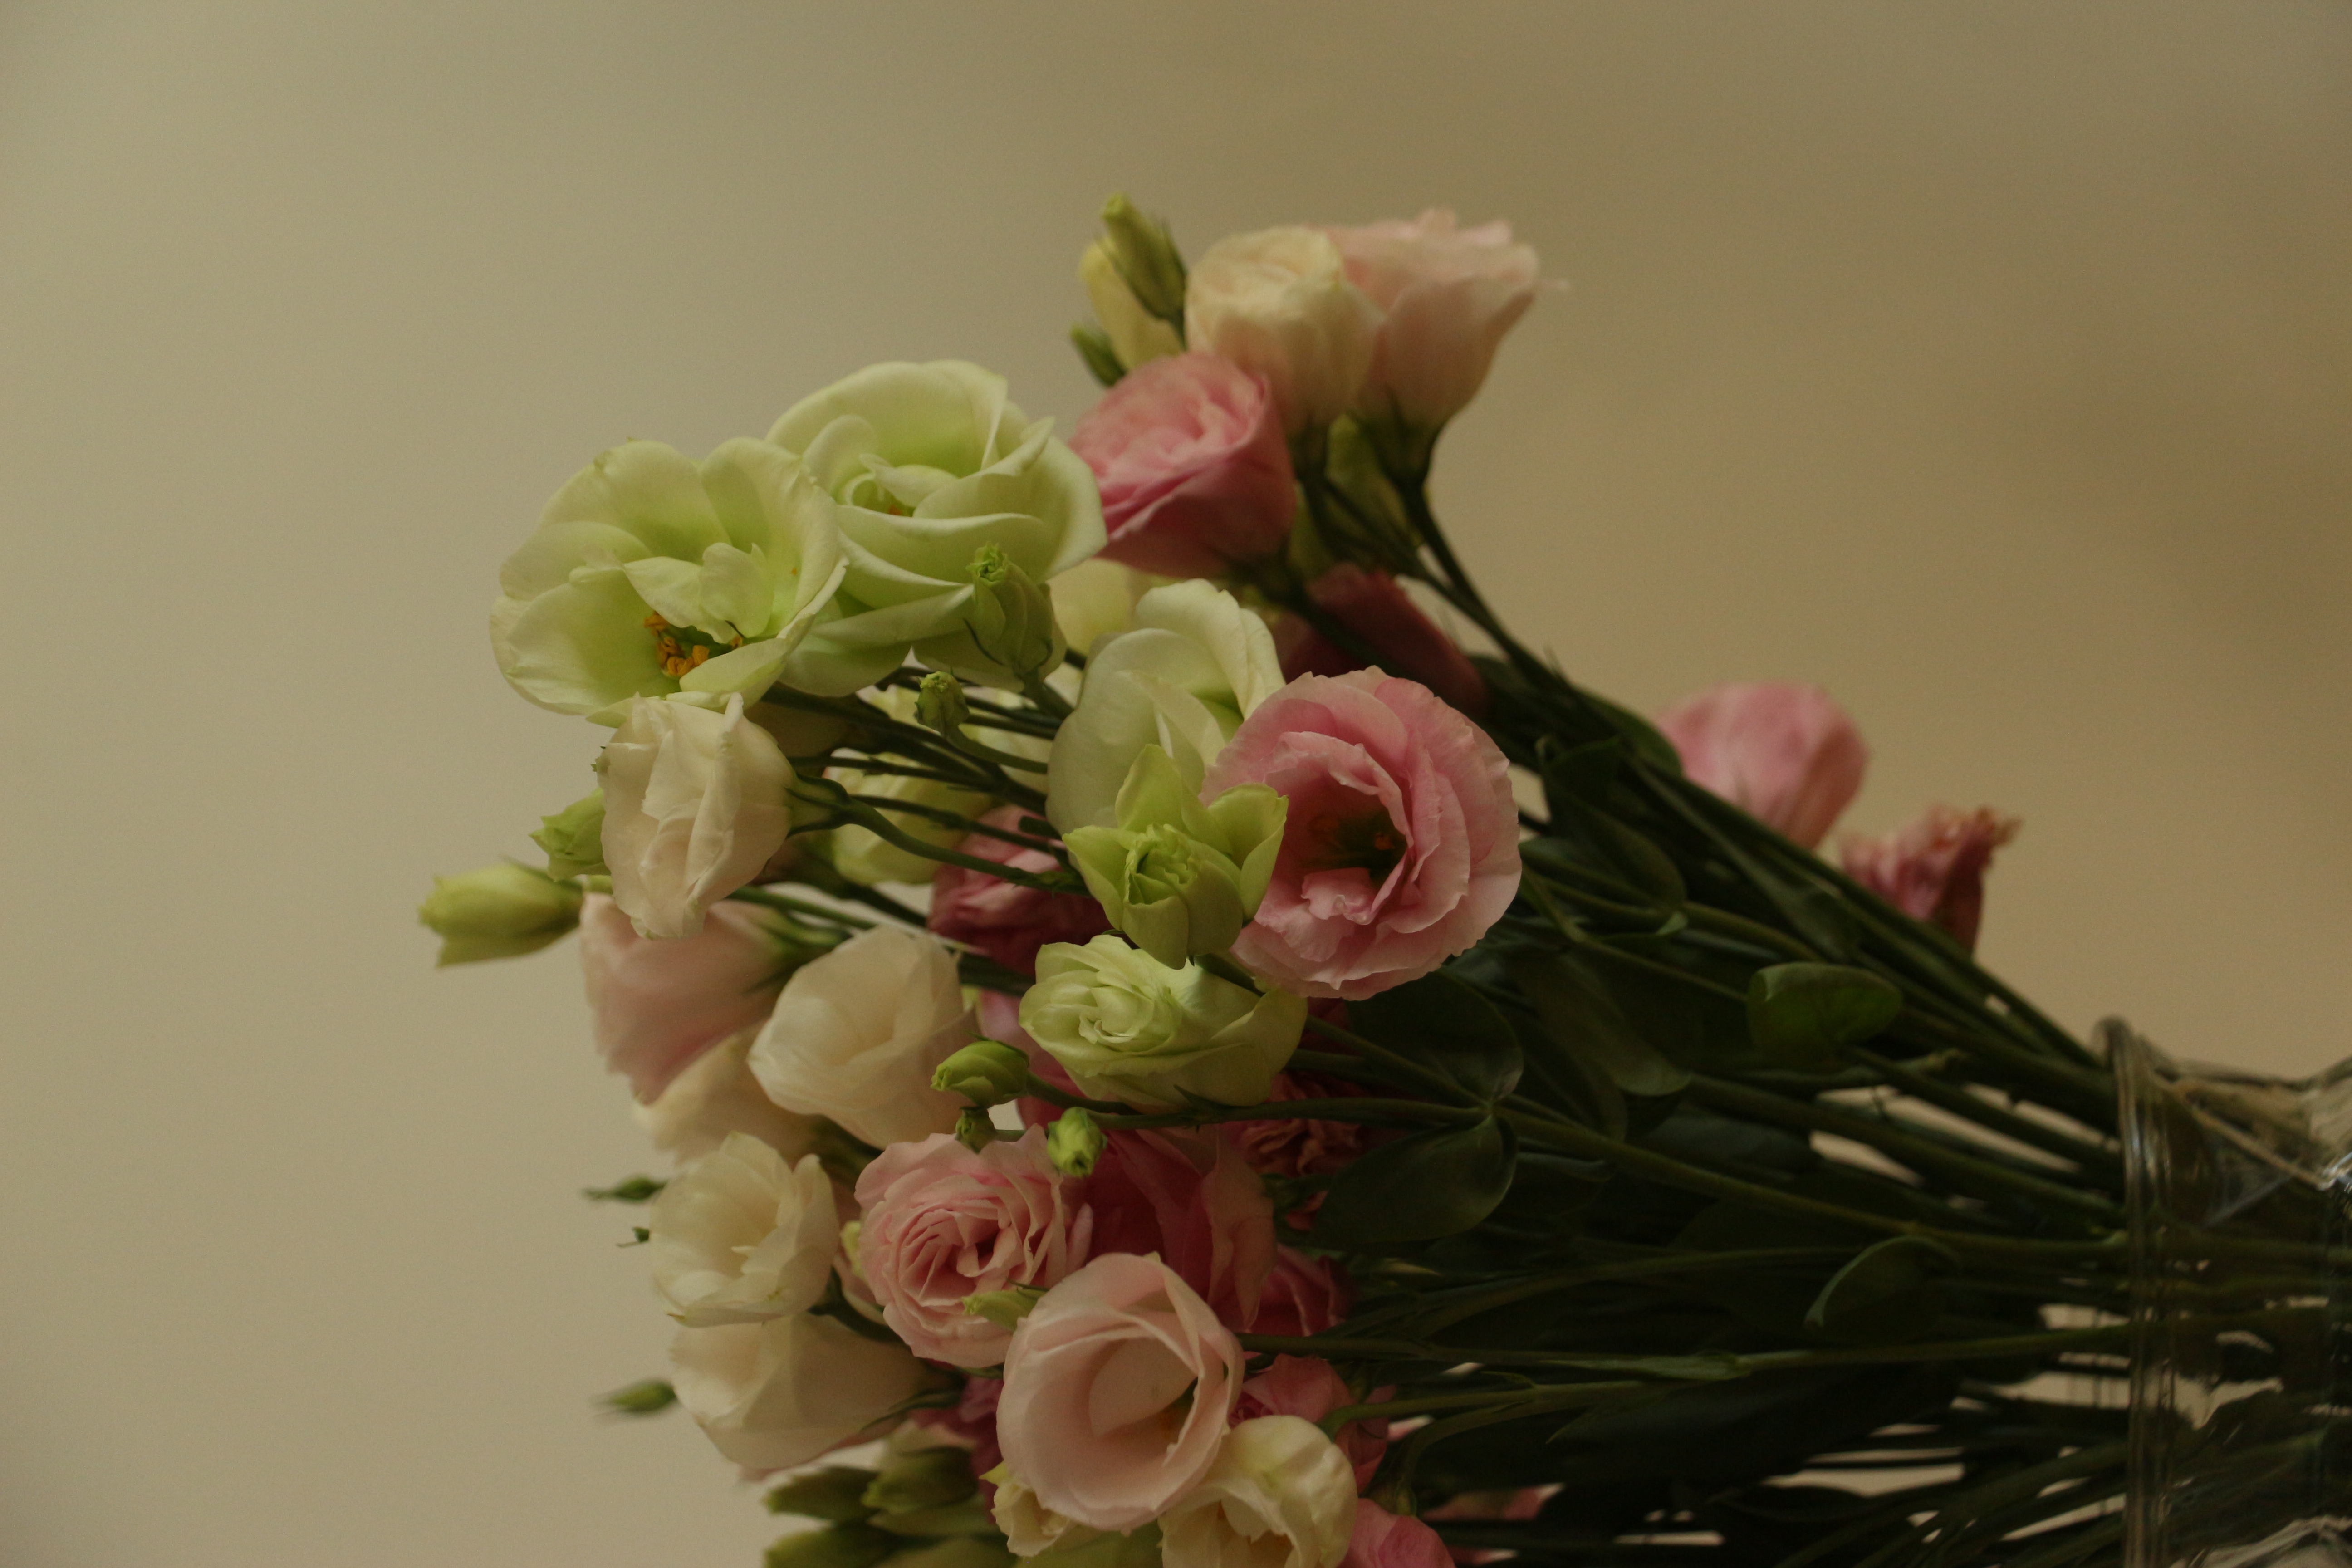
flower, blossom, bloom, anything resembling a flower, multicoloured, coloured, variegated, blurred, flower arranging, floristry, bouquet, cut flowers, floral design, plant, pink, artificial flower, art, rose, centrepiece, artwork, petal, flowering plant, ikebana, plant stem, rose family, building, garden roses, creative arts